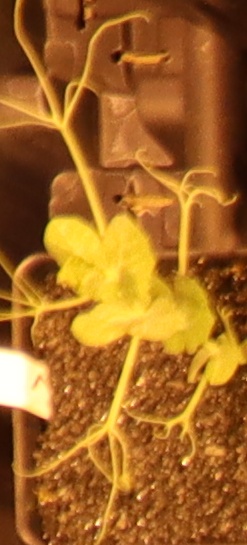
Label: Field Pea